SATEC

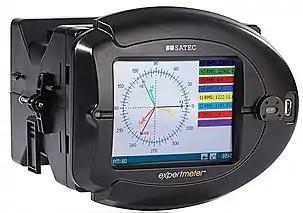
PM180 Power Quality Analyzer with RGM Screen

The BFM was designed as a comprehensive retrofit solution for power-monitoring in legacy substations. Equipped with a modular setup of up to 18 three-phase current channels it can monitor a standard feeder. In order to communicate directly with utility SCADA the BFM is equipped with an ETH port and features DNP3.0 and IEC 60870-5-101/104 protocols. An embedded cellular module is implemented for remote locations where there is no communications infrastructure. A modular design allows to fit it with a combination of I/Os, analog and digital, for monitoring breaker status in the substation and for transducer functionality.